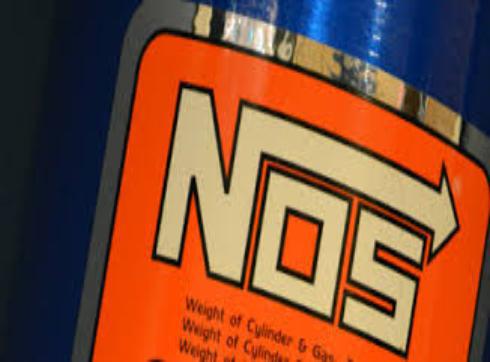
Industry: Others